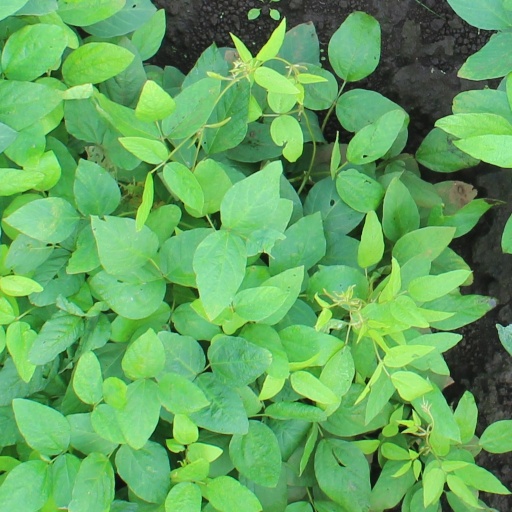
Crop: soybean